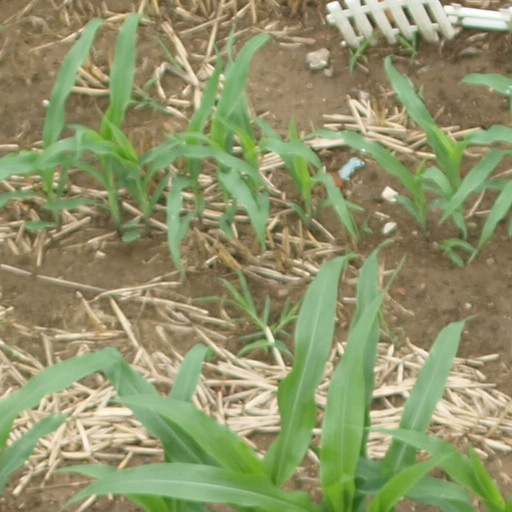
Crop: maize; corn